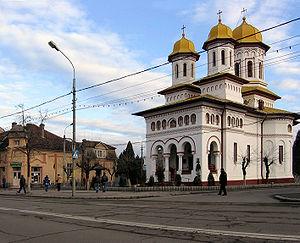
L'église Saint Georges, Târnăveni, Roumanie Română: Biserica Sfântul Gheorghe, Târnăveni, România